Chromosomal translocation

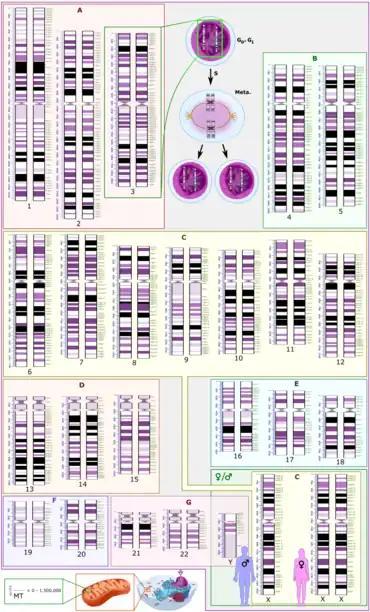
Human karyotype with annotated bands and sub-bands as used for the nomenclature of chromosomal abnormalities. It shows dark and white regions as seen on G banding. Each row is vertically aligned at centromere level. It shows 22 homologous autosomal chromosome pairs as well as both the female (XX) and male (XY) versions of the two sex chromosomes.

The International System for Human Cytogenetic Nomenclature (ISCN) is used to denote a translocation between chromosomes. The designation "t(A;B)(p1;q2)" is used to denote a translocation between chromosome A and chromosome B. The information in the second set of parentheses, when given, gives the precise location within the chromosome for chromosomes A and B respectively—with "p" indicating the short arm of the chromosome, "q" indicating the long arm, and the numbers after p or q refers to regions, bands and sub-bands seen when staining the chromosome with a staining dye. See also the definition of a genetic locus.